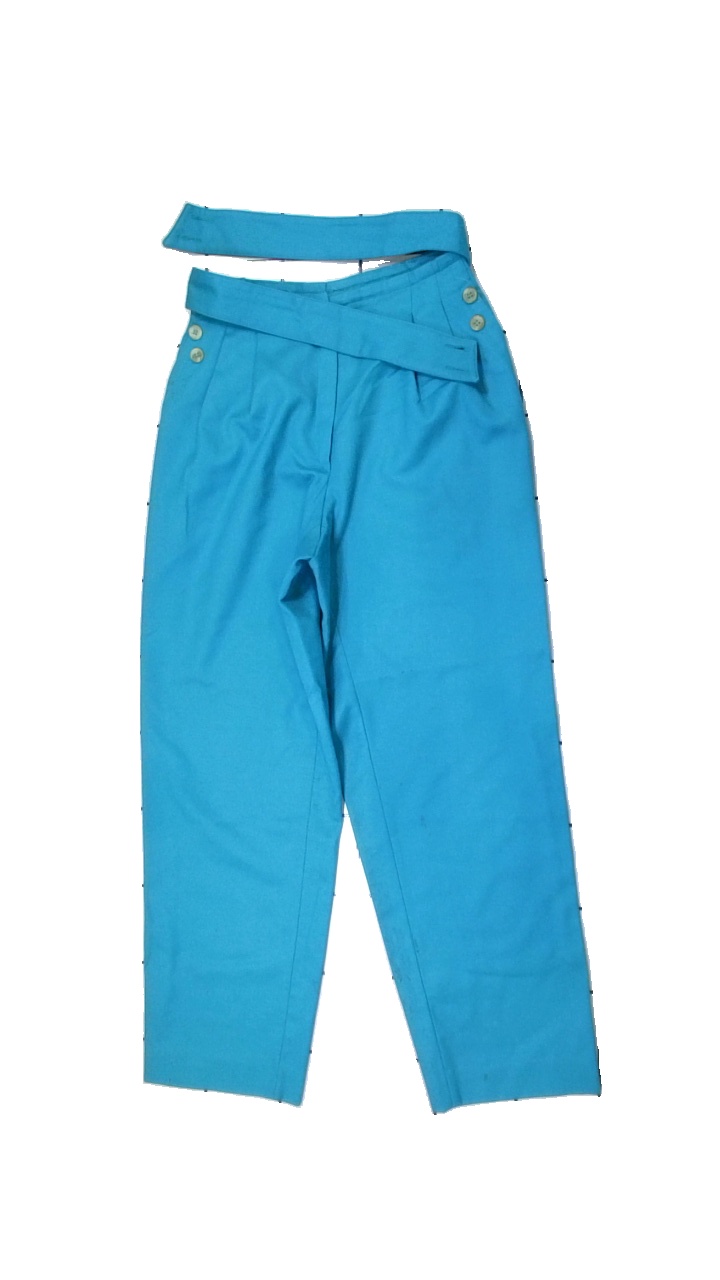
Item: Trousers (Ladies)
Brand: Rosner
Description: Turquoise vintage trousers
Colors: Blue
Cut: Regular
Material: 81% wool, 19% acryllic
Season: All
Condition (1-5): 1
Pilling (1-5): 5
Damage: Stain
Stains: Major
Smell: Minor
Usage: Reuse
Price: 50-100